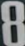
Number: 8